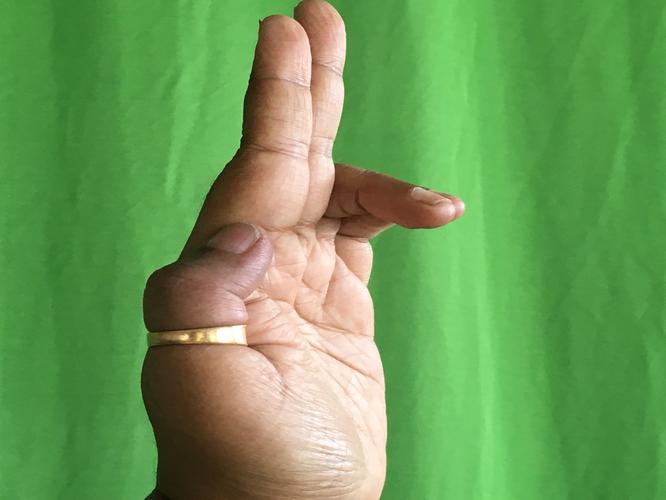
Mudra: Ardhapathaka
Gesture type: single_hand